Ben Hill Griffin Stadium

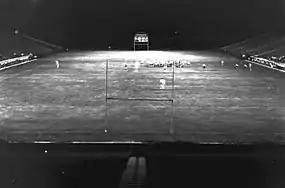
The Gators practicing under the lights before Florida Field's first night game in 1950

Construction began on April 16, 1930, and soon faced serious engineering and geotechnical obstacles related to natural groundwater and drainage. The chosen site was a shallow ravine, with approximately 30 rows of the current seating area below the level of the surrounding land. During preliminary excavation and leveling work, water from a previously unknown underground stream began to pour into the construction site from the north, miring the future playing surface in mud. The problem was resolved with the installation of massive underground culverts that diverted the stream to Graham Pond two blocks south of the stadium site, and ultimately, to Lake Alice in the then-undeveloped southern side of the UF campus.